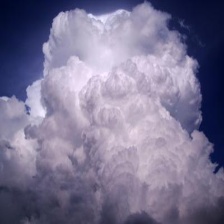
Cloud type: Cumulonimbus